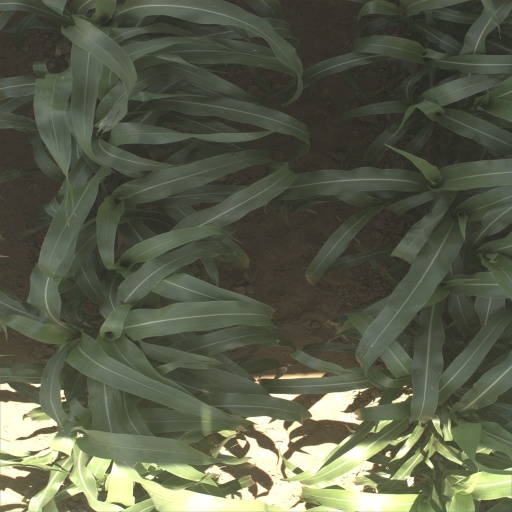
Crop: sorghum